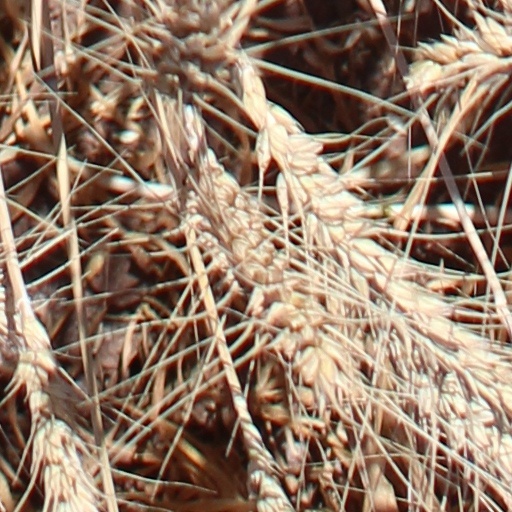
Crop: wheat